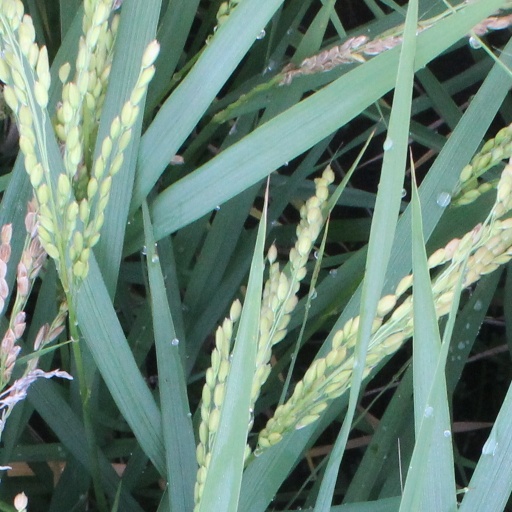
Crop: rice